Export–Import Bank of Thailand

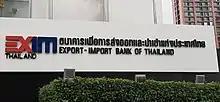
Export-Import Bank of Thailand-front sign

The Export–Import Bank of Thailand (EXIM Thailand) is a state-owned bank headquartered in Bangkok, Thailand.